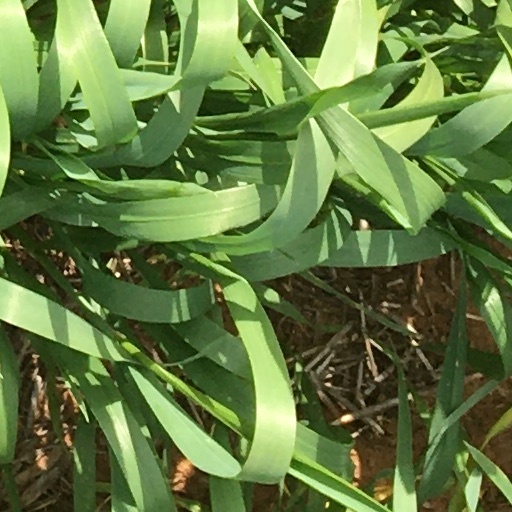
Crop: wheat